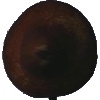
Label: Pear Kaiser 1